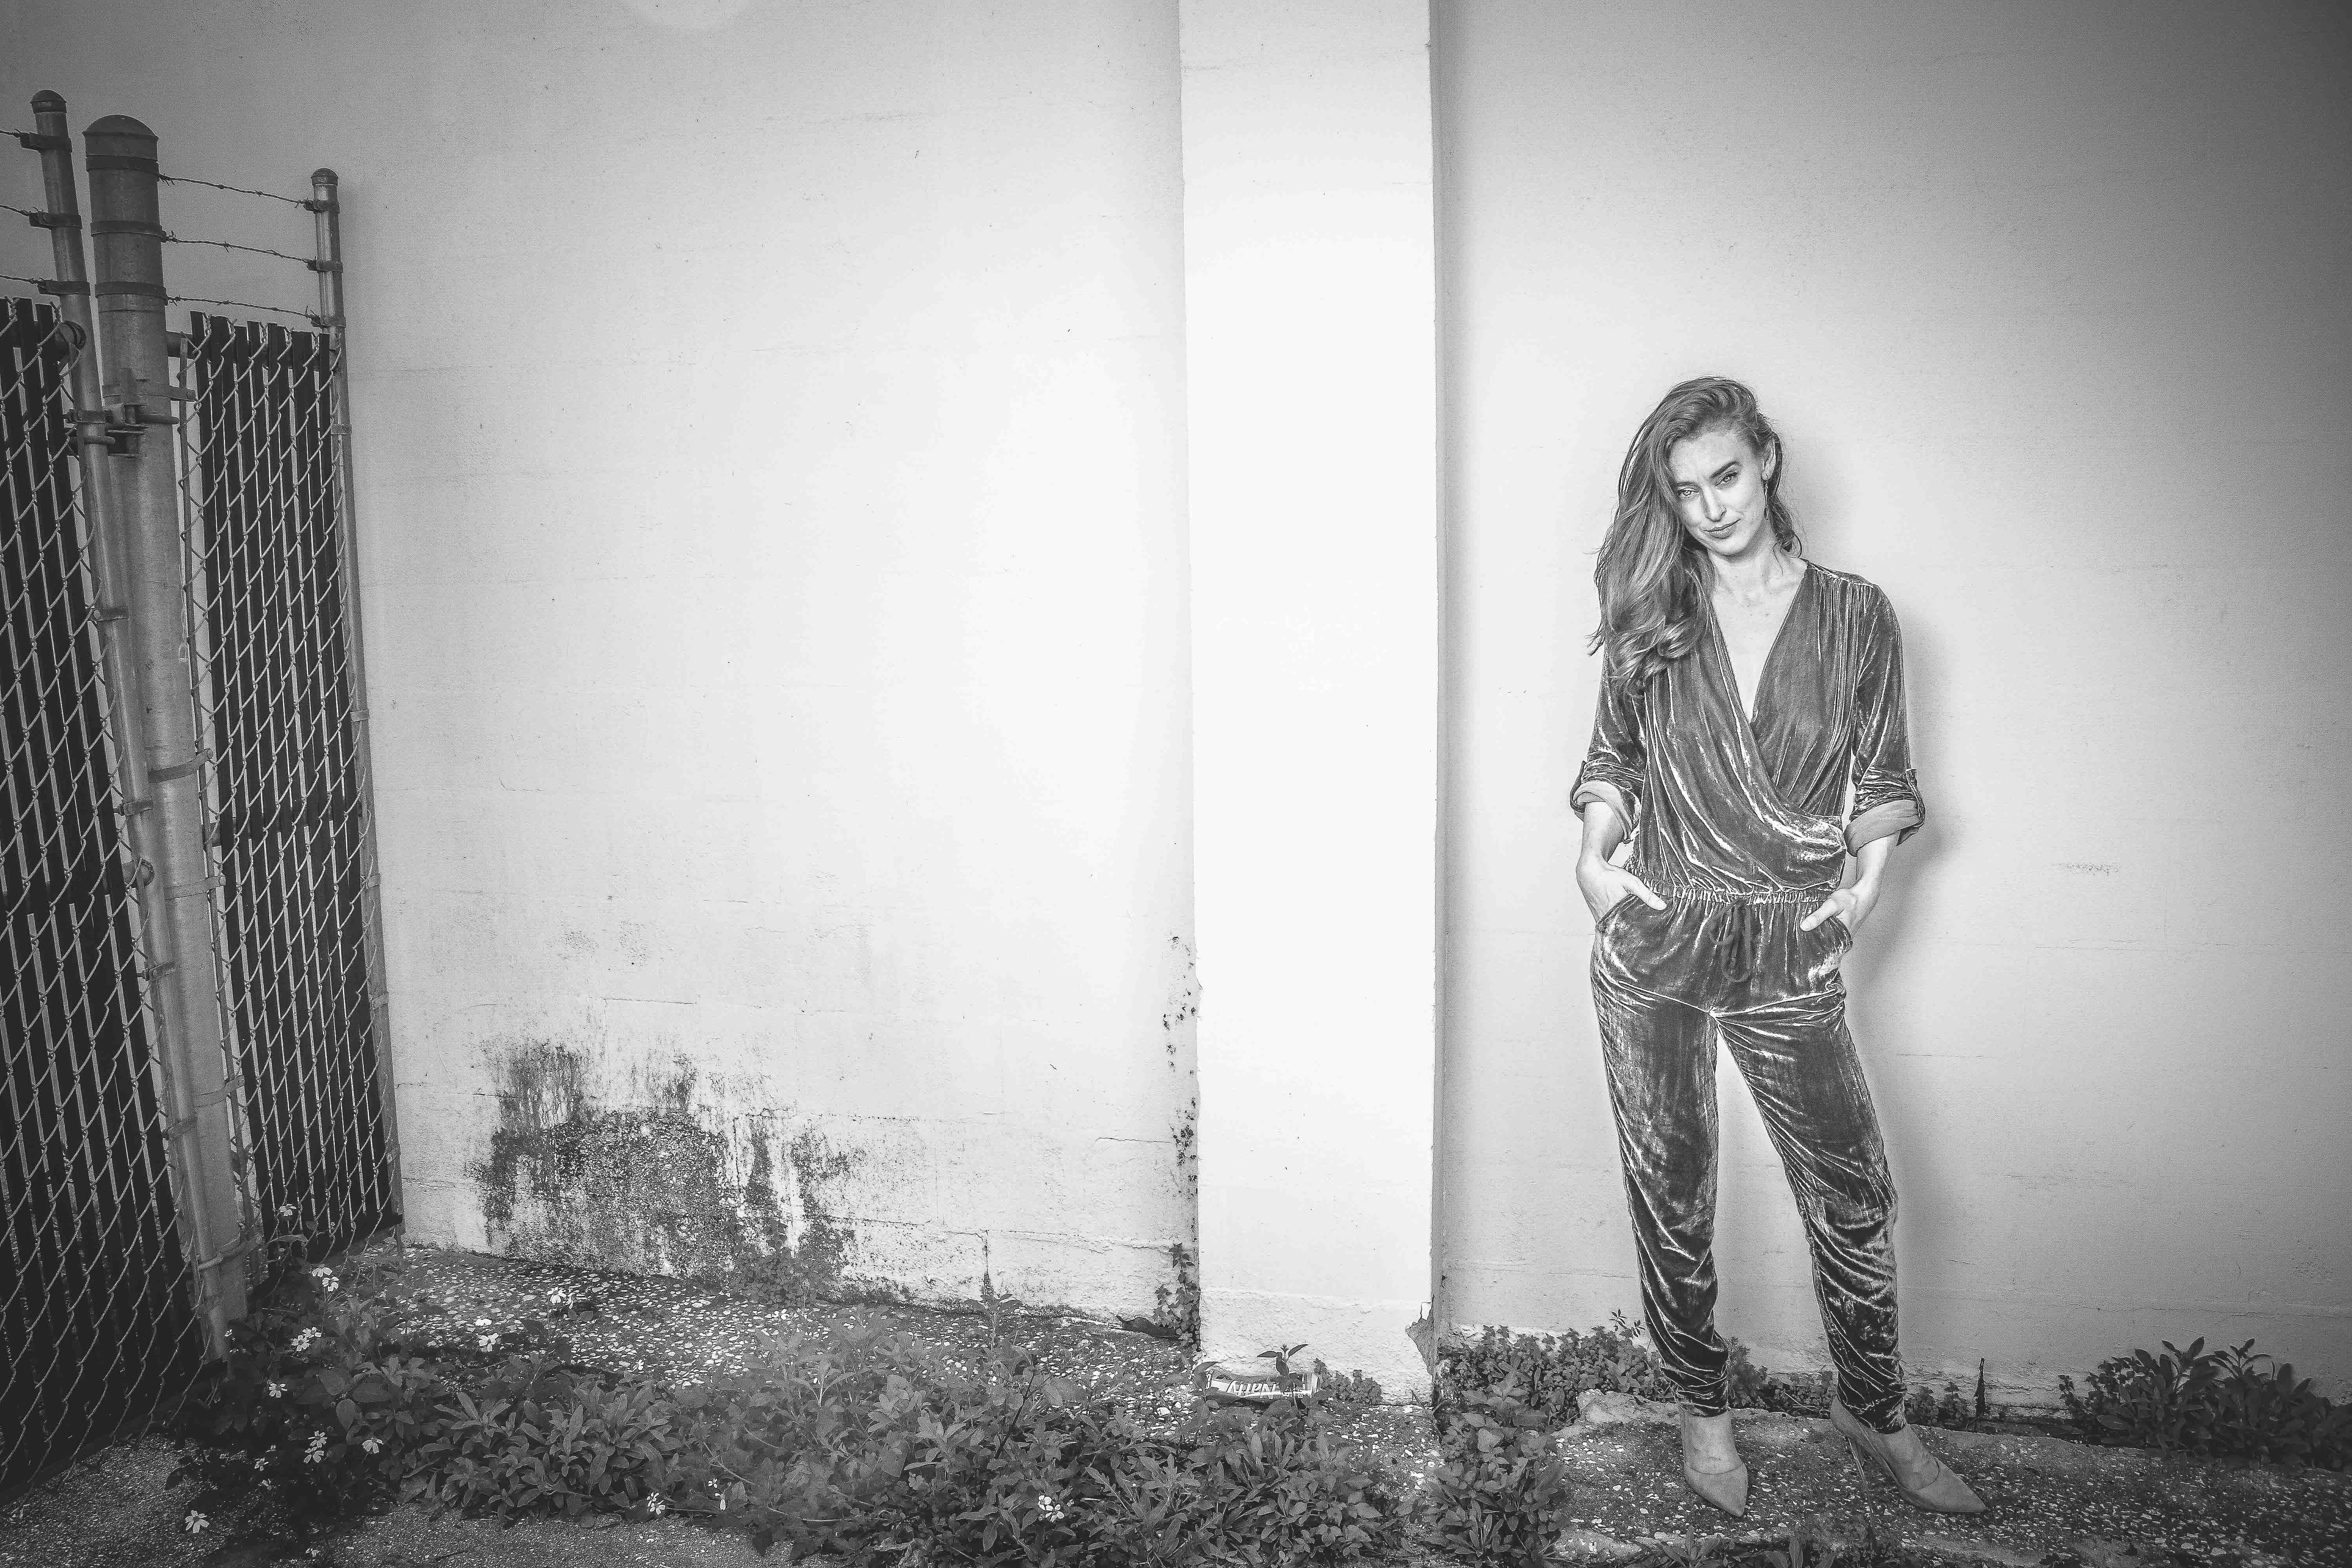
white, photograph, black, black and white, monochrome, standing, monochrome photography, photography, fashion, tree, stock photography, outerwear, room, portrait photography, dress, portrait, long hair, visual arts, photo shoot, plant, style